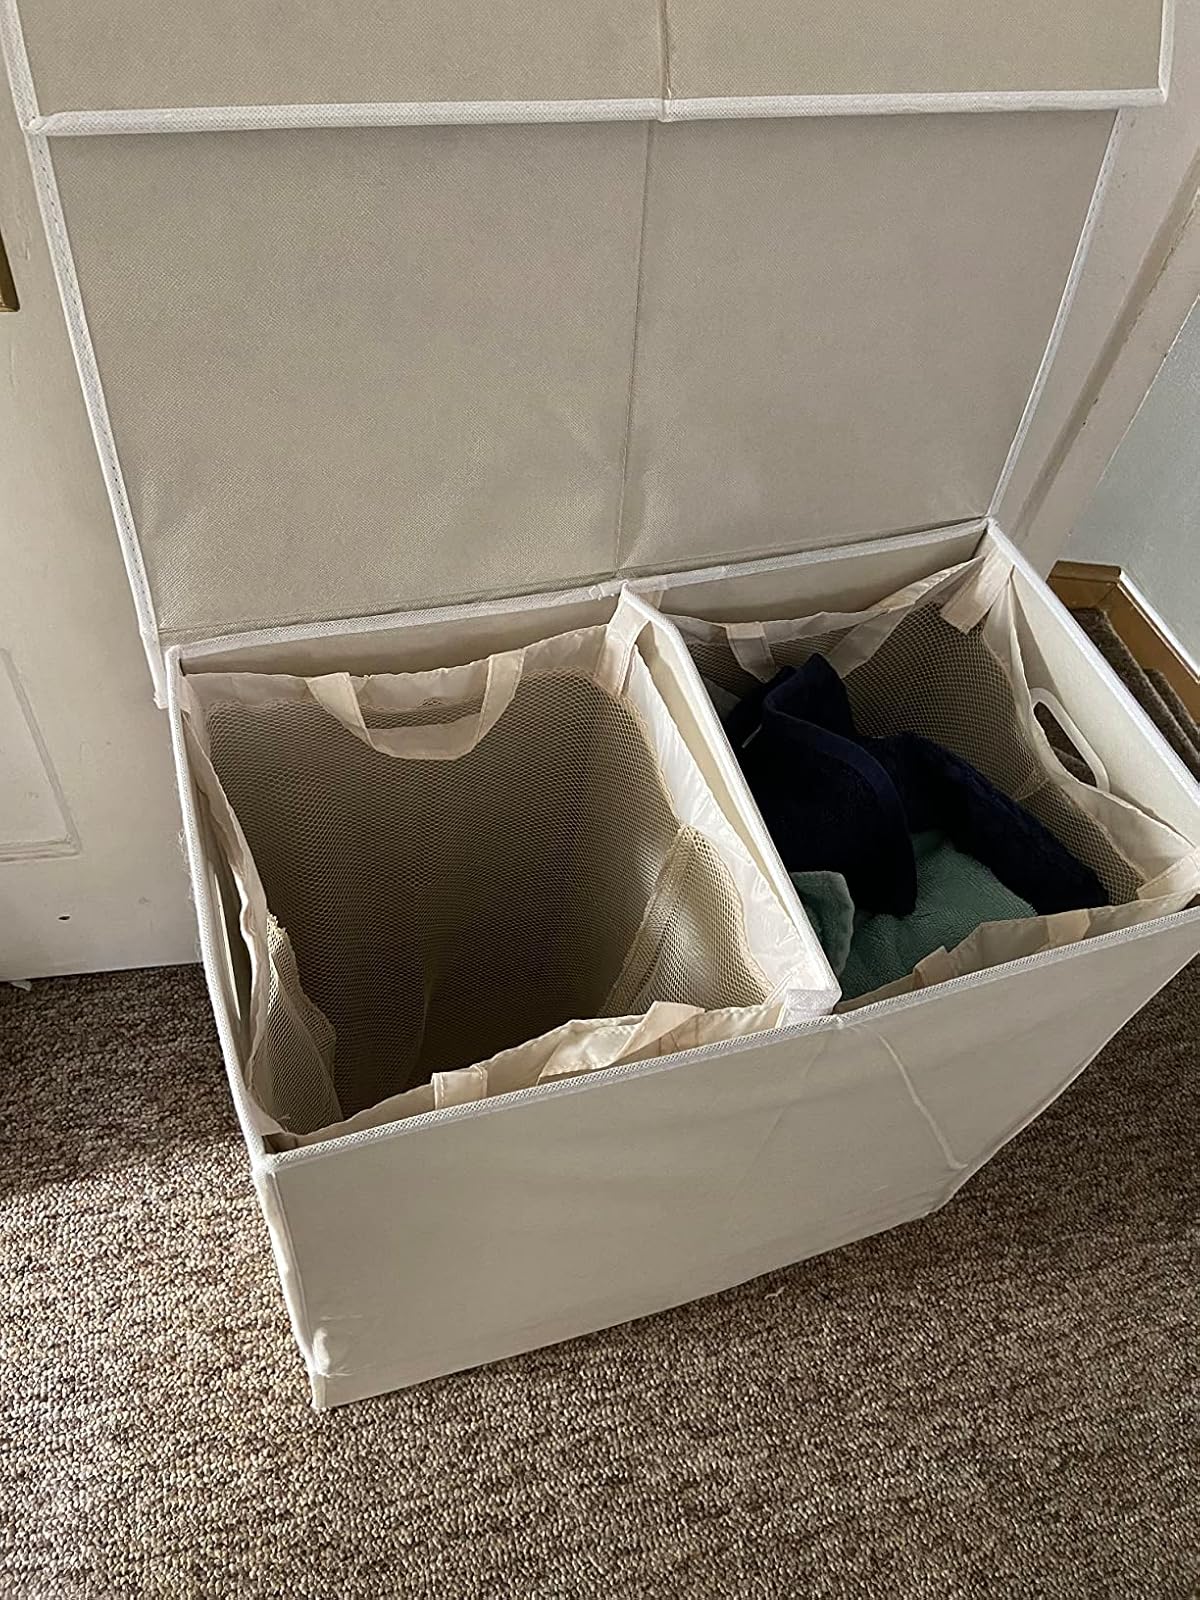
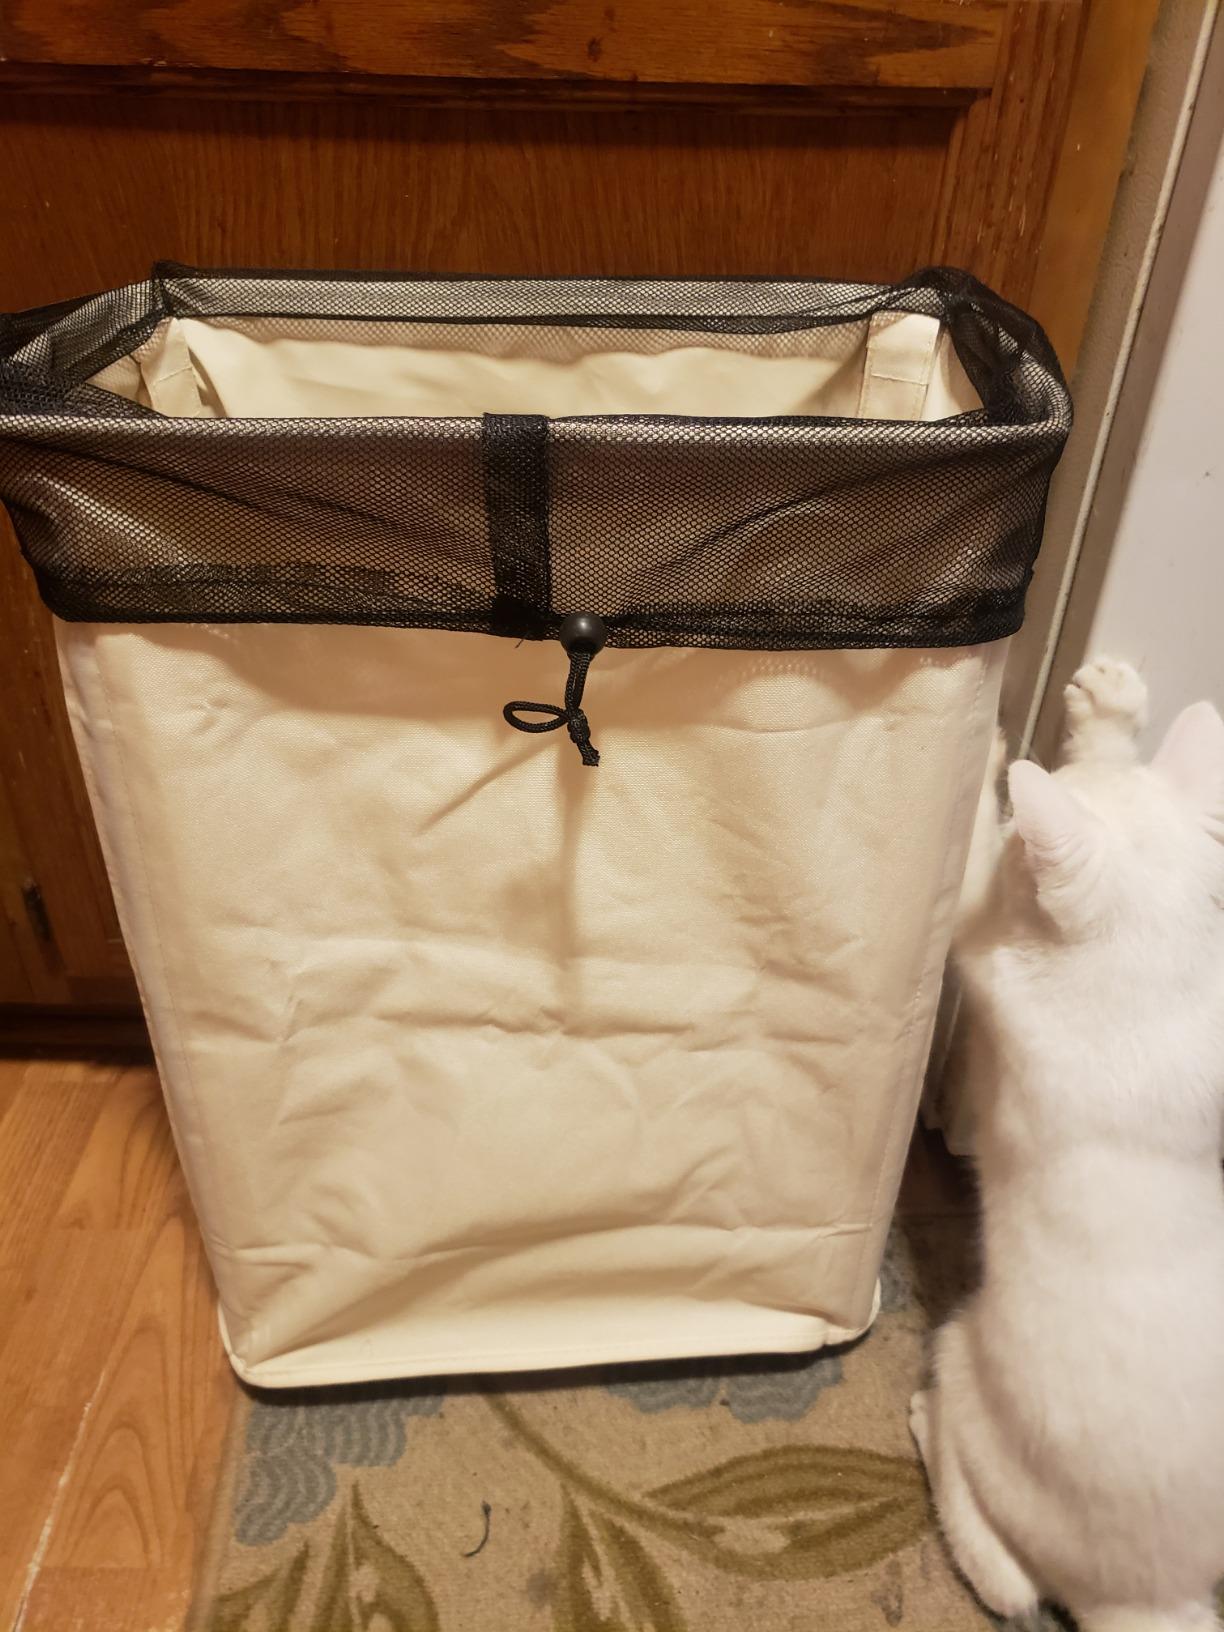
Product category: items_hamper
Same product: no